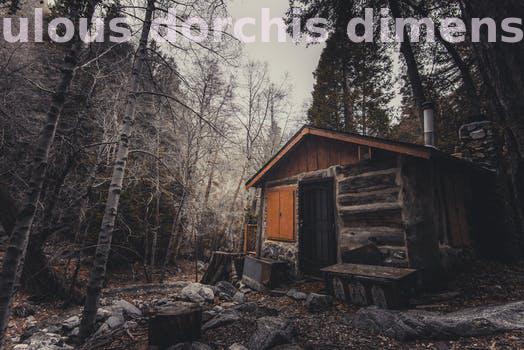
Label: Watermark